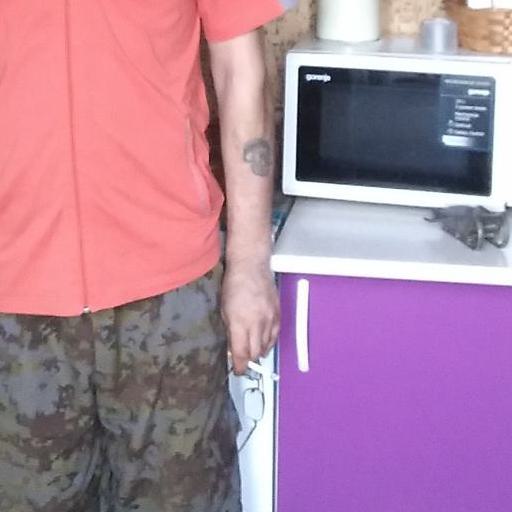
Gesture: no_gesture